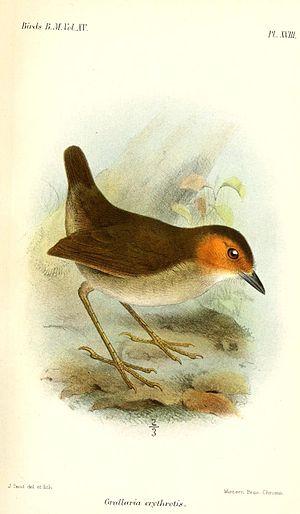
La Grallaire de Cuzco est une espèce d'oiseau de la famille des Grallariidae endémique au Pérou. Cette espèce est monotypique.
La Grallaire masquée est une espèce d'oiseau de la famille des Grallariidae. Cette espèce est monotypique.